Rinus VeeKay

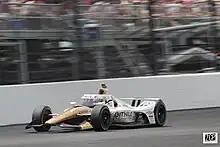
VeeKay during the 2023 Indianapolis 500

In his first IndyCar race in the Genesys 300 at Texas Motor Speedway he crashed in practice. He missed qualifying as the team couldn't fix the car in time. In the race, he crashed out on lap 38 and collected Alex Palou. At Iowa Speedway, confusion over a postponed restart led Colton Herta to launch over VeeKay's car from the rear; both drivers were unharmed due to a new laminate aeroscreen introduced for 2020. VeeKay achieved his first top 5 finish in IndyCar at the IndyGP and his first podium in the Harvest GP. He was confirmed for a return to ECR in 2021 on 25 October 2020. He won the Indy GP, scoring his first win, five seconds ahead of second-placed Romain Grosjean. VeeKay ran as high as fourth place in the championship after back to back top ten finishes including a second-place finish in Detroit before he fractured his clavicle during a cycling accident, forcing him to miss the following race at Road America. After the season VeeKay and ECR announced he had re-signed with the team for another season.